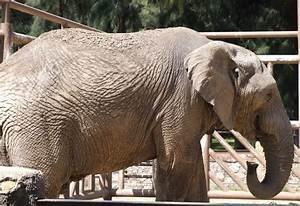
elephant